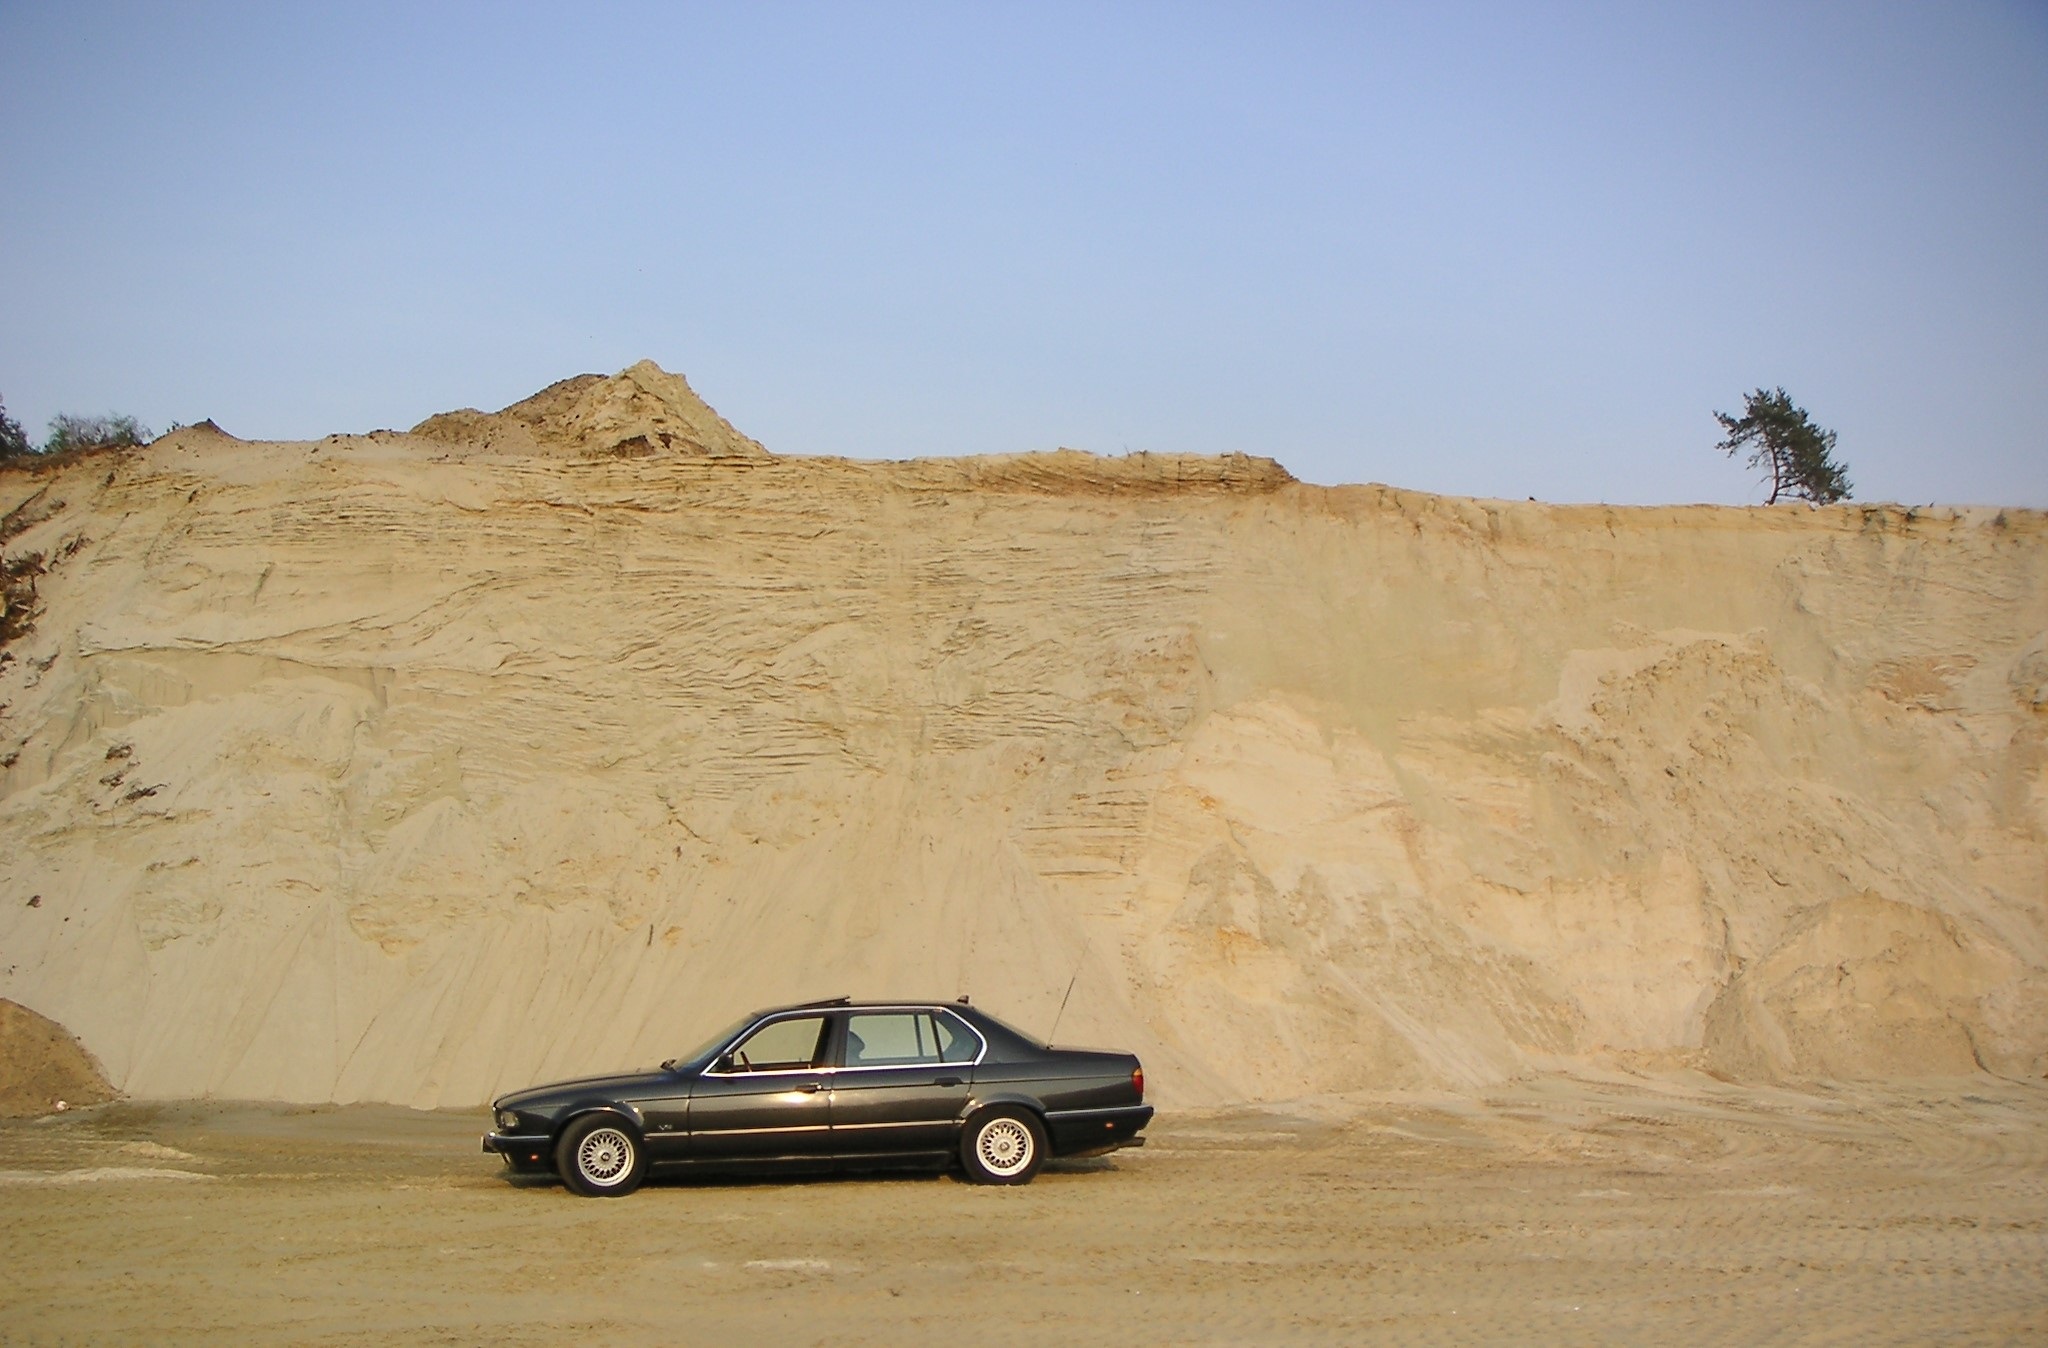
landscape, sand, desert, dune, soil, auto, terrain, material, badlands, plateau, bmw, habitat, sahara, highline, wadi, landform, erg, v12, natural environment, geographical feature, aeolian landform, e32, 750il